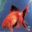
Label: aquarium_fish